Sindhura Lakshmana

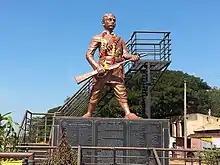
Statue present beside Airport road, Hubballi.

Sindhura Lakshmana (1898–1922) was an Indian revolutionary fighter in the independence movement against British Colonial rule in India.